Chandrashekhar Yadav

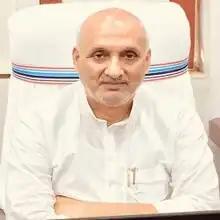
Education minister of Bihar

Chandrashekhar Yadav (born 1962) is an Indian politician from Bihar. He is an MLA from Madhepura Assembly constituency and also served as a Minister of Education in the Government of Bihar. He won the 2020 Bihar Legislative Assembly election representing the Rashtriya Janata Dal.